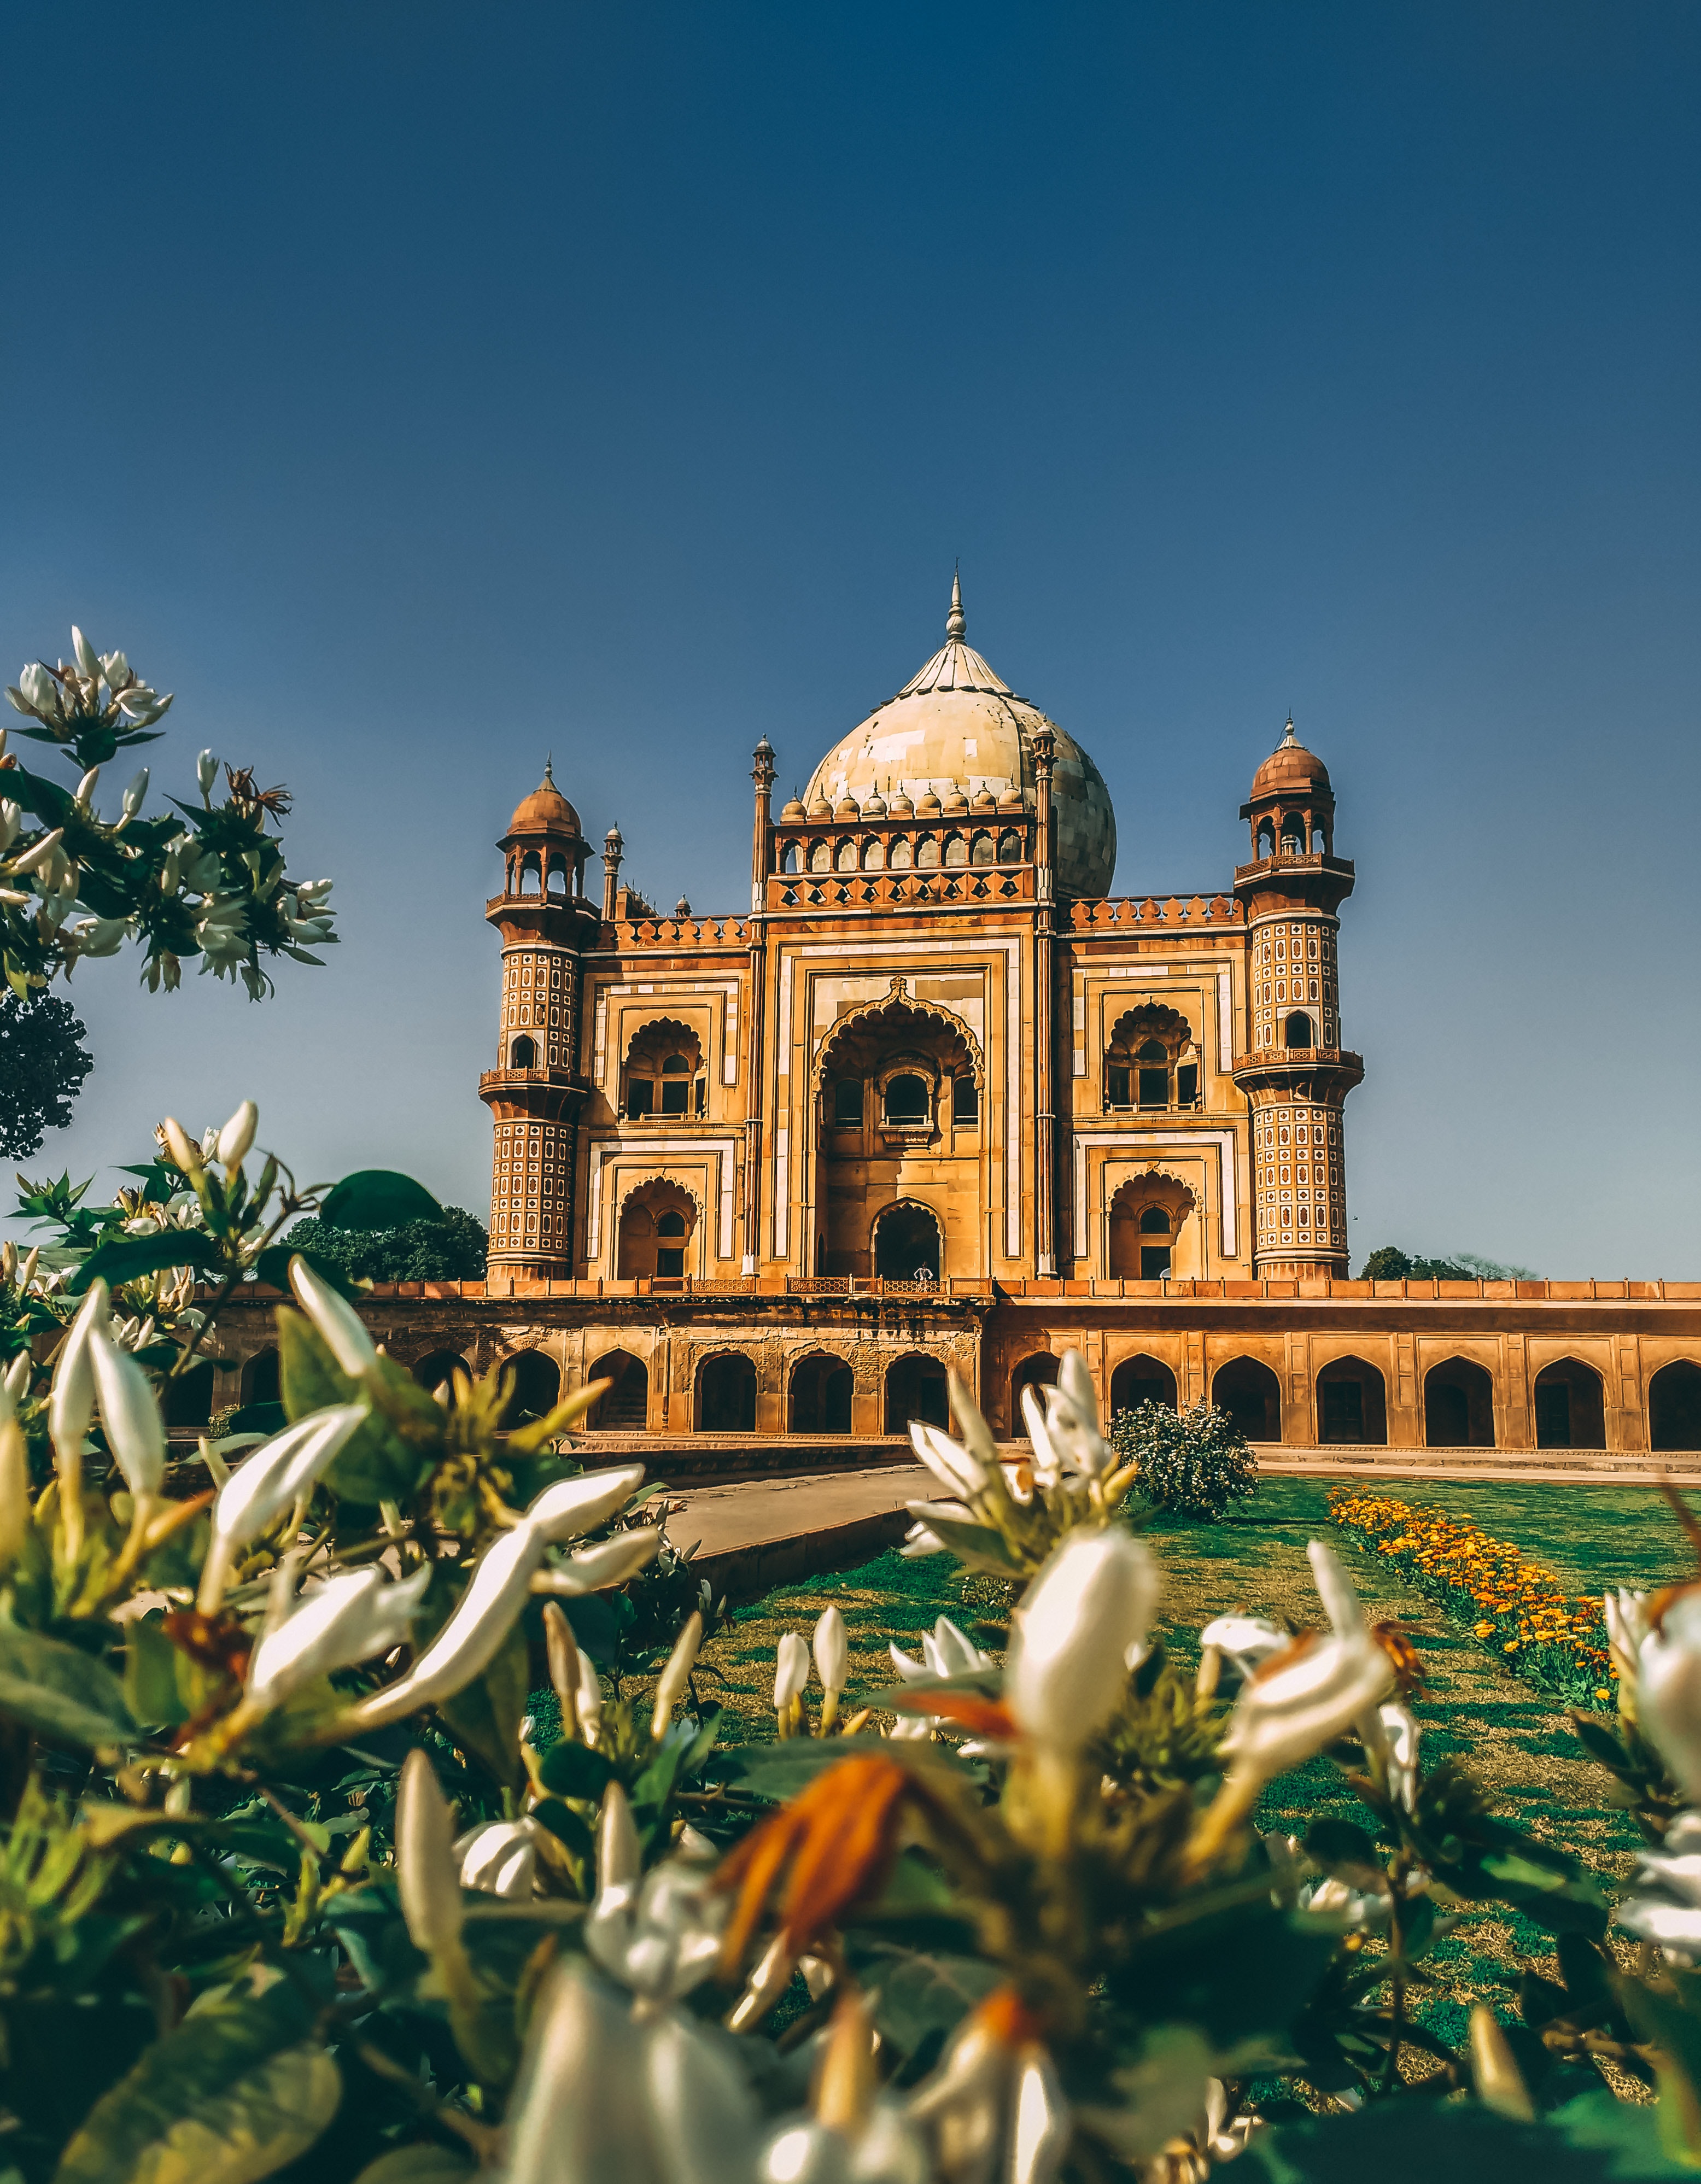
landmark, architecture, dome, building, tree, sky, place of worship, palace, palm tree, tourist attraction, tourism, byzantine architecture, mosque, plant, classical architecture, historic site, basilica, synagogue, arecales, world, facade, city